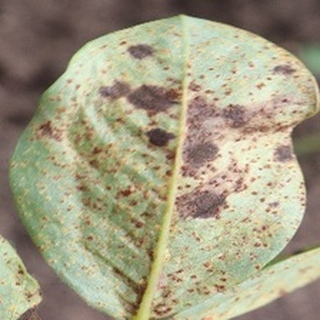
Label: groundnut_rust